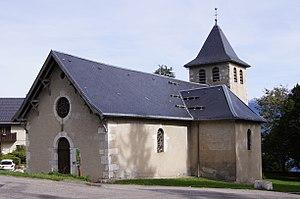
Eglise ST HILAIRE
Saint-Hilaire, ou Saint-Hilaire-du-Touvet, est une ancienne commune française située sur le Plateau des Petites Roches dans le département de l'Isère, en région Auvergne-Rhône-Alpes. Depuis le 1ᵉʳ janvier 2019, elle est une commune déléguée de Plateau-des-Petites-Roches.